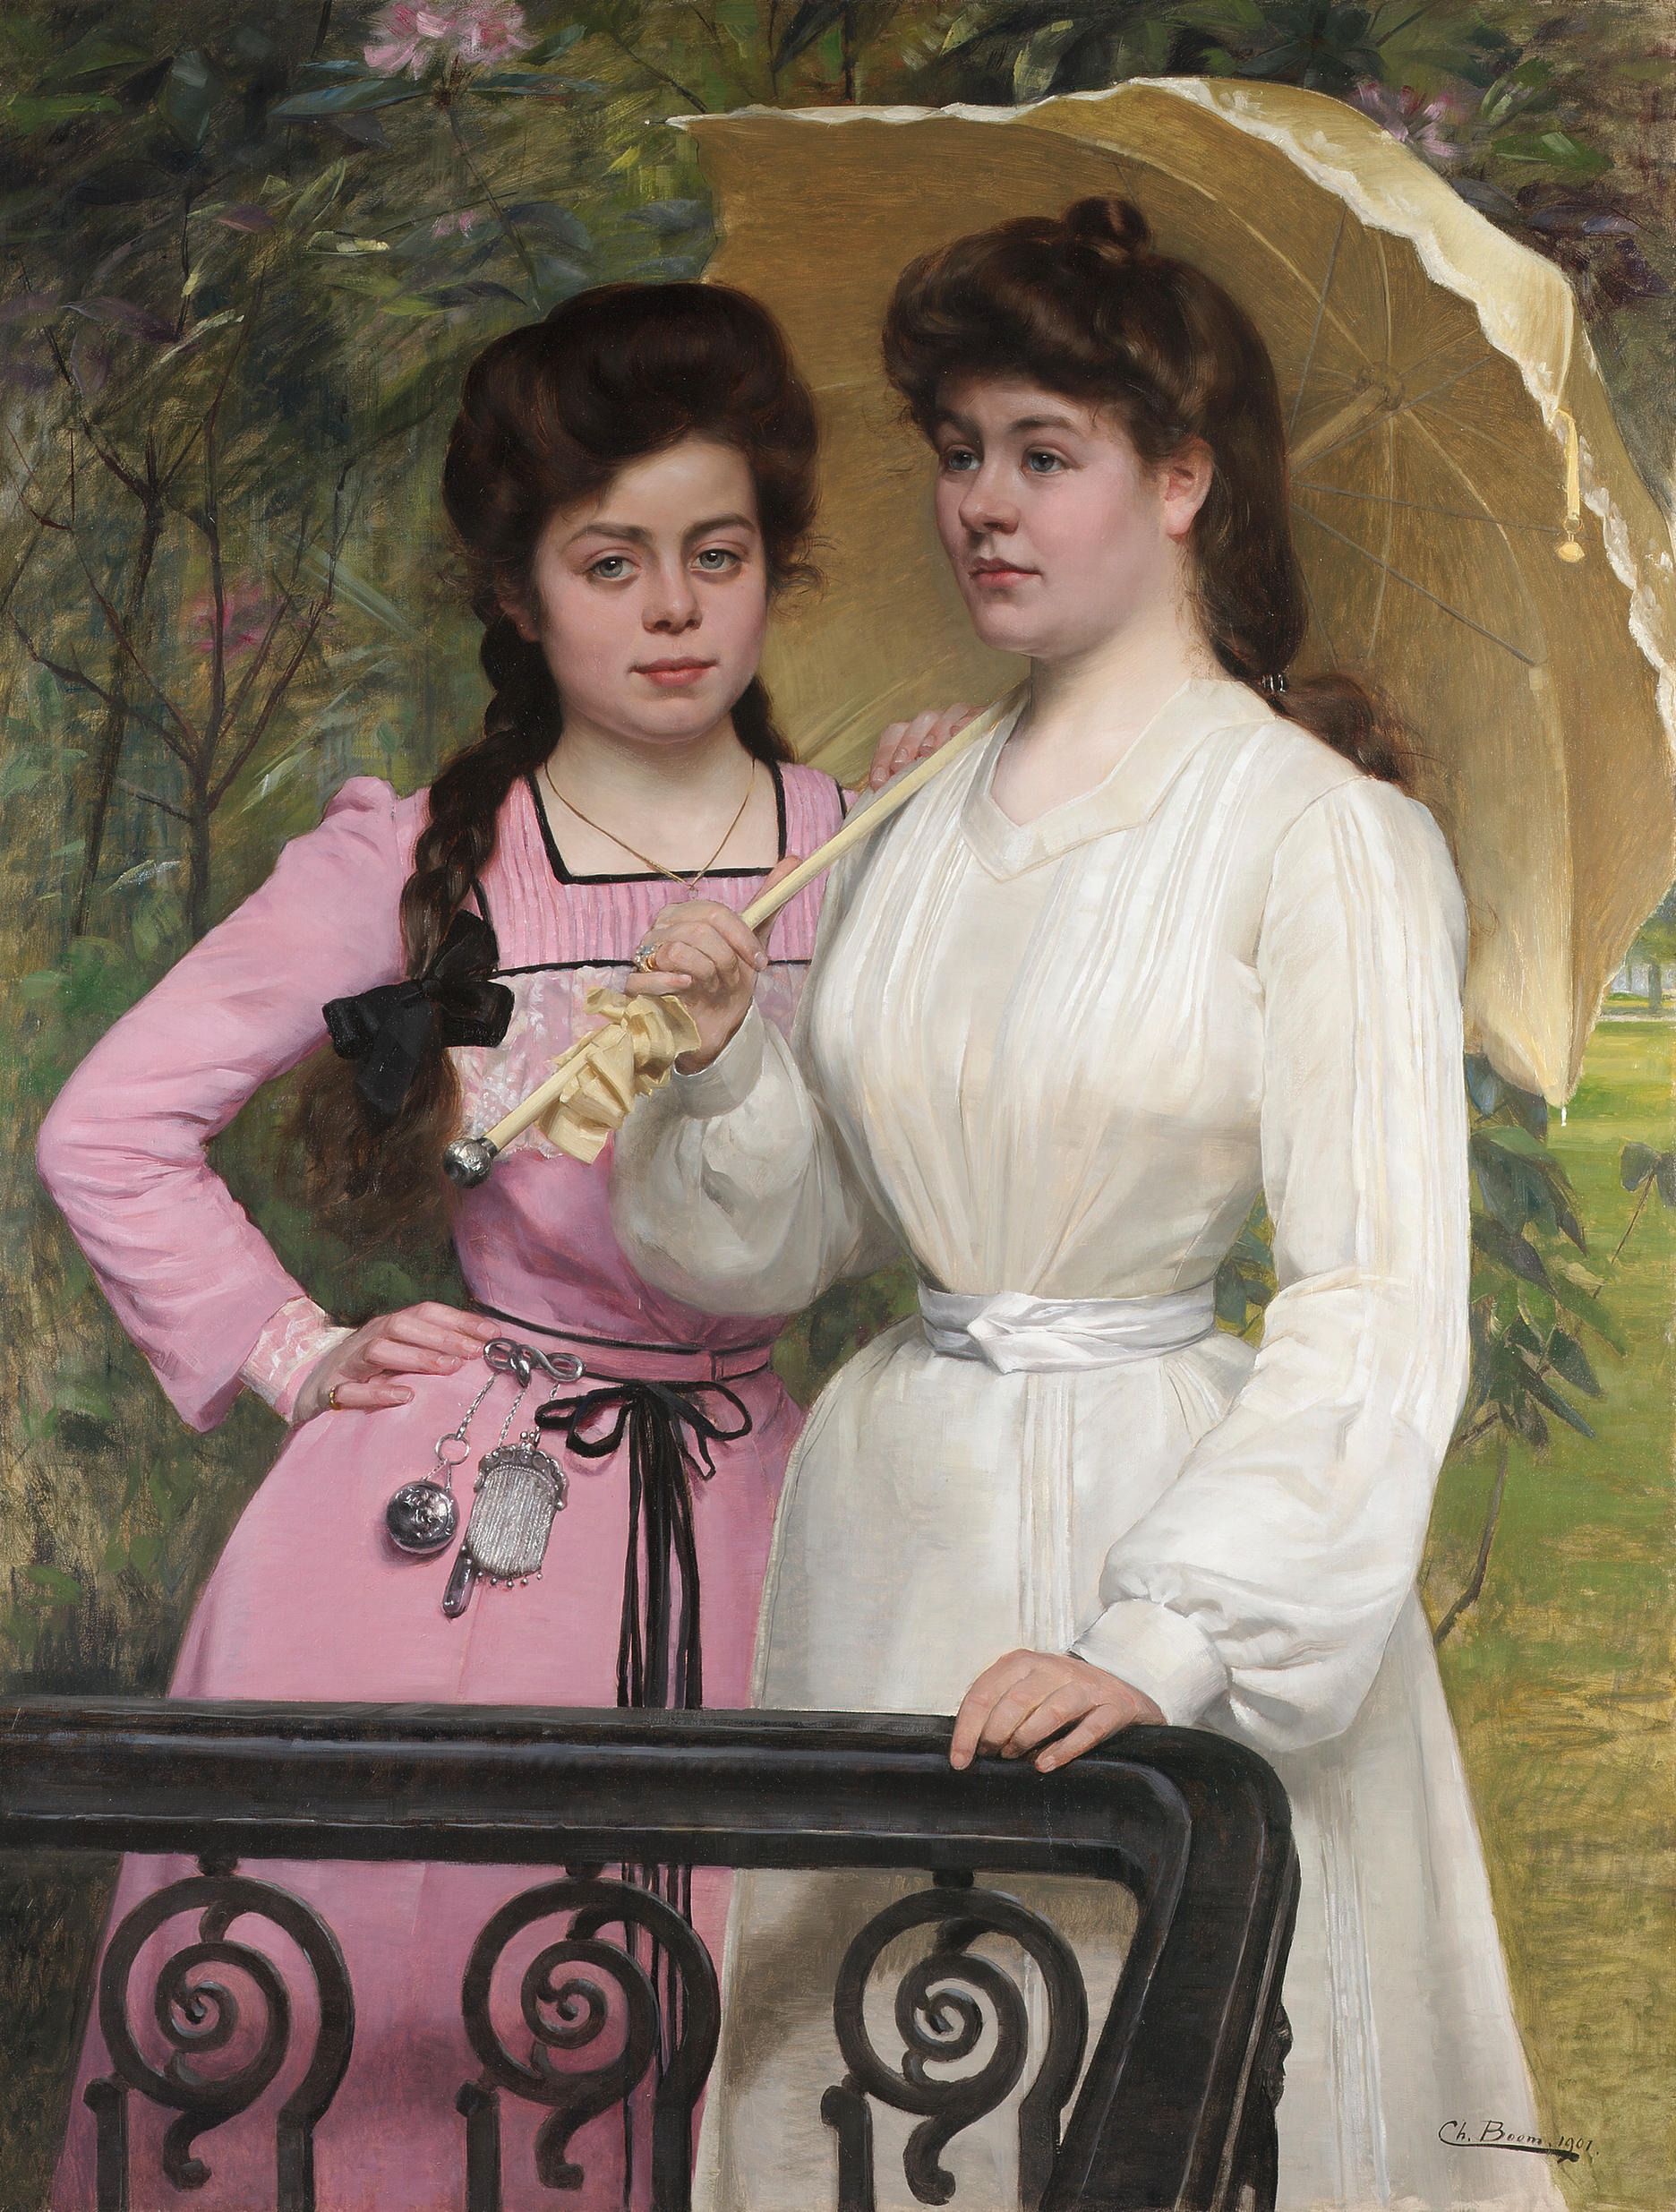
woman, portrait, artistic, clothing, lady, bride, marriage, painting, art, dress, women, females, beauty, costume, sisters, artistry, photo shoot, oil on canvas, charles boom